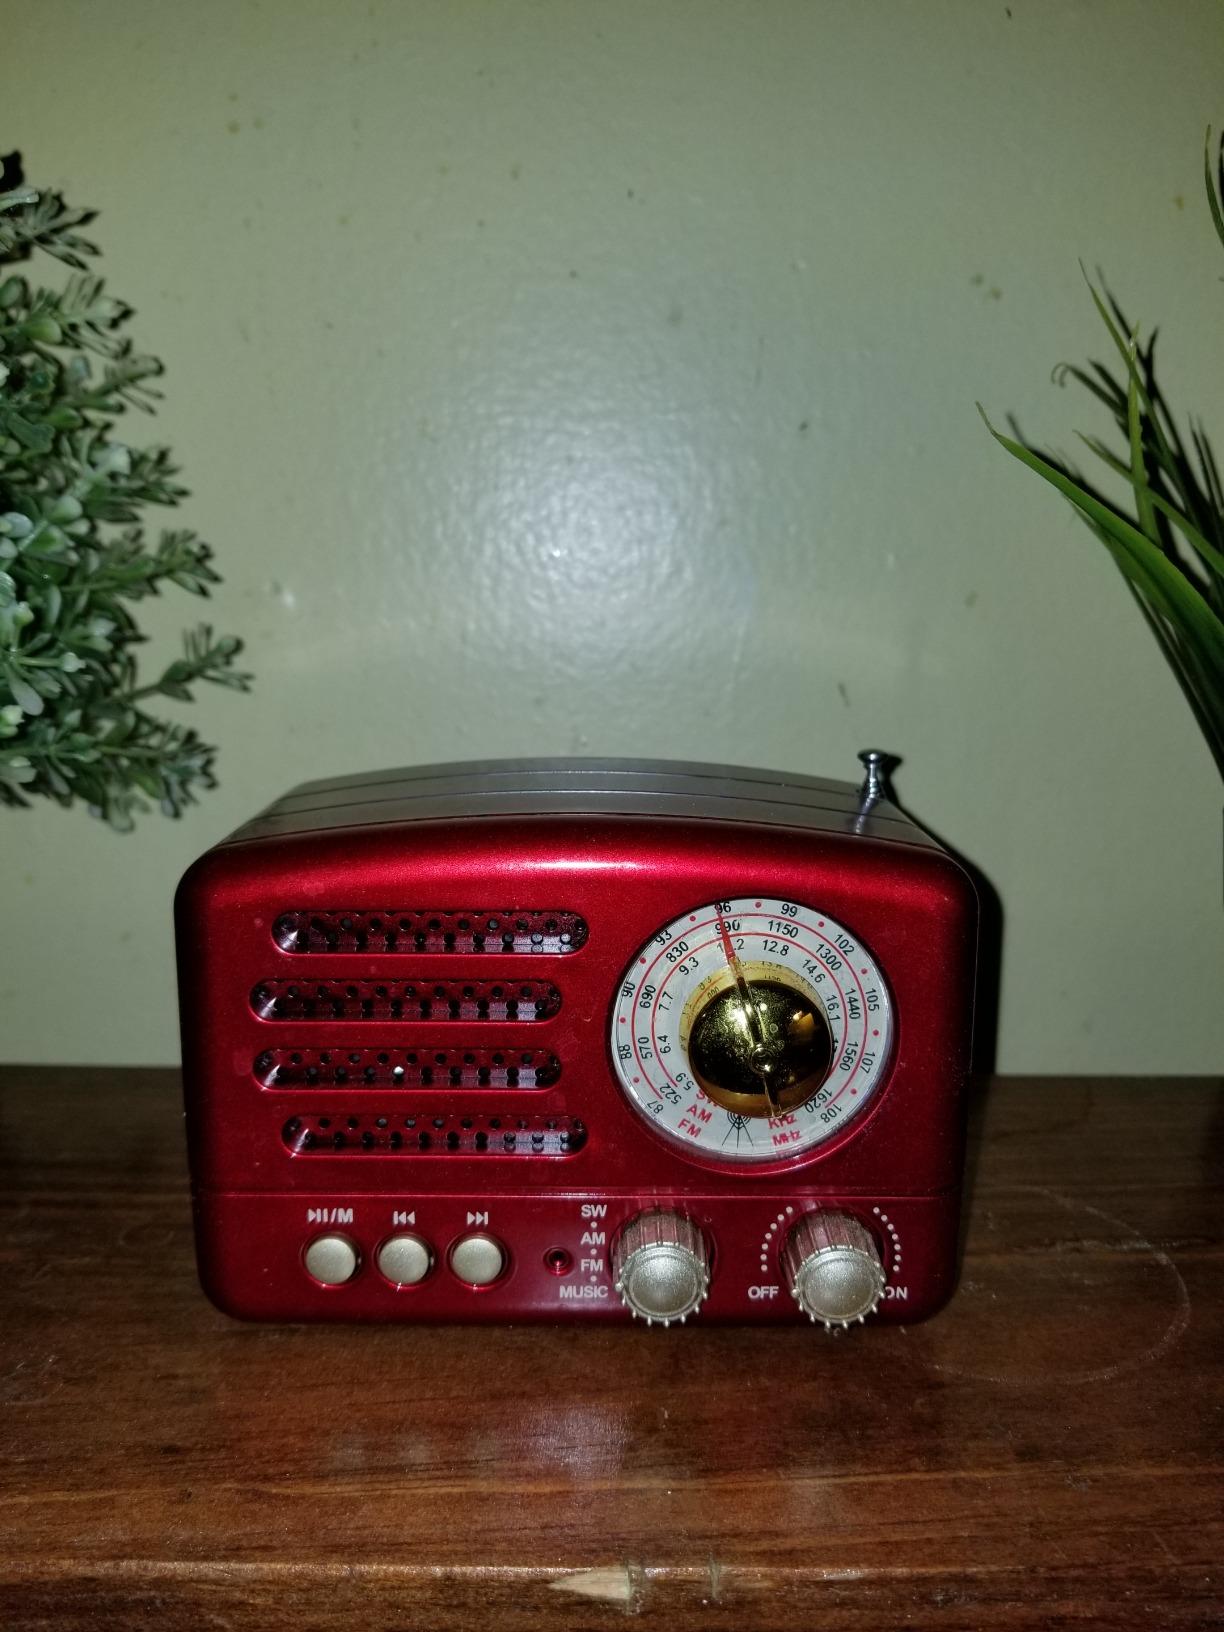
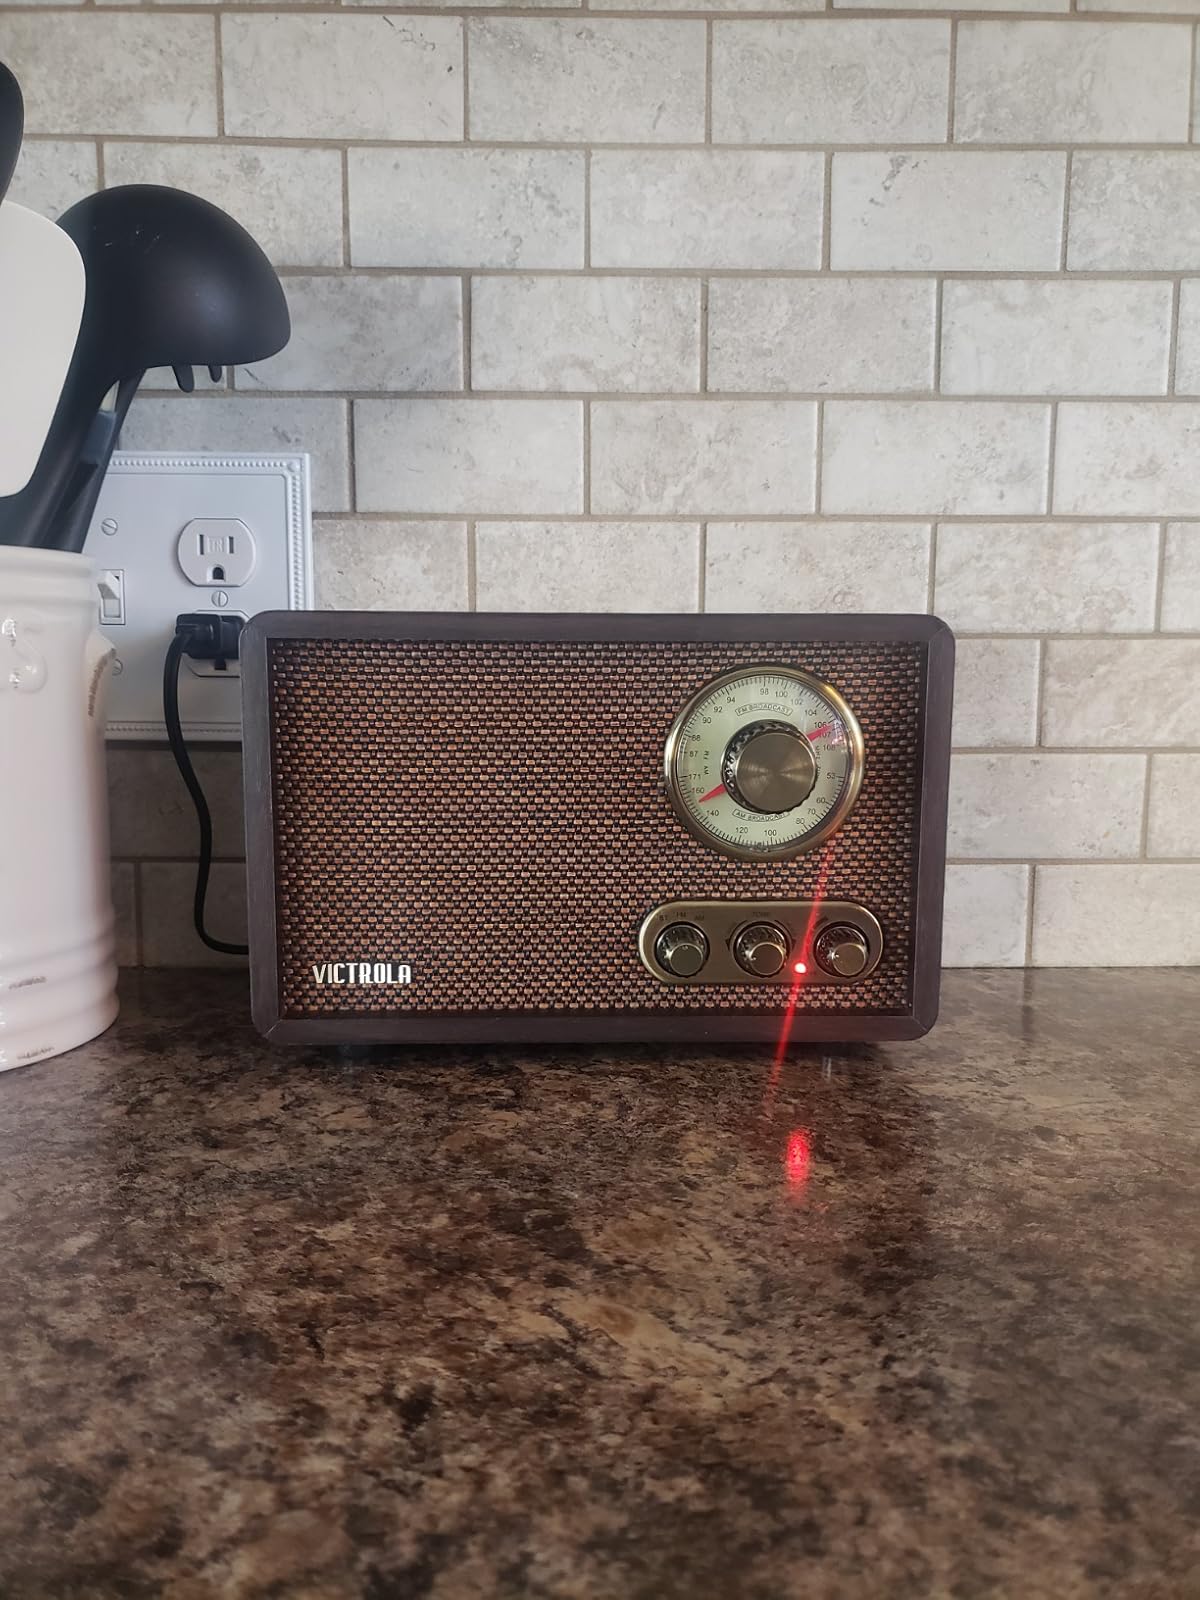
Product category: radio
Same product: no